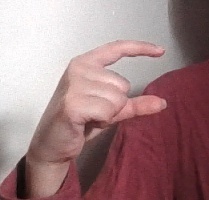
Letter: dal